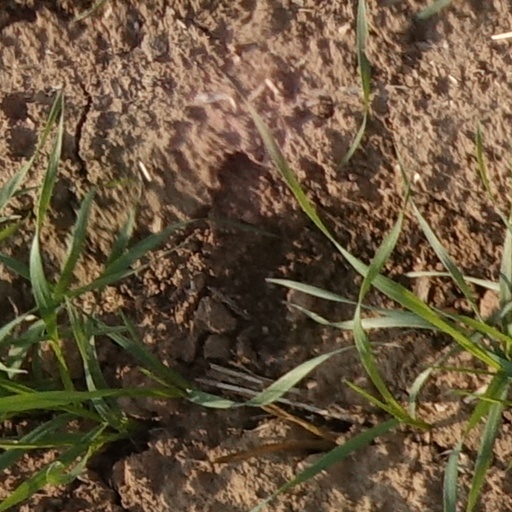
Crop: wheat